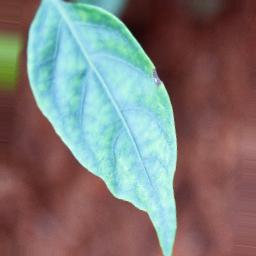
Label: cercospora